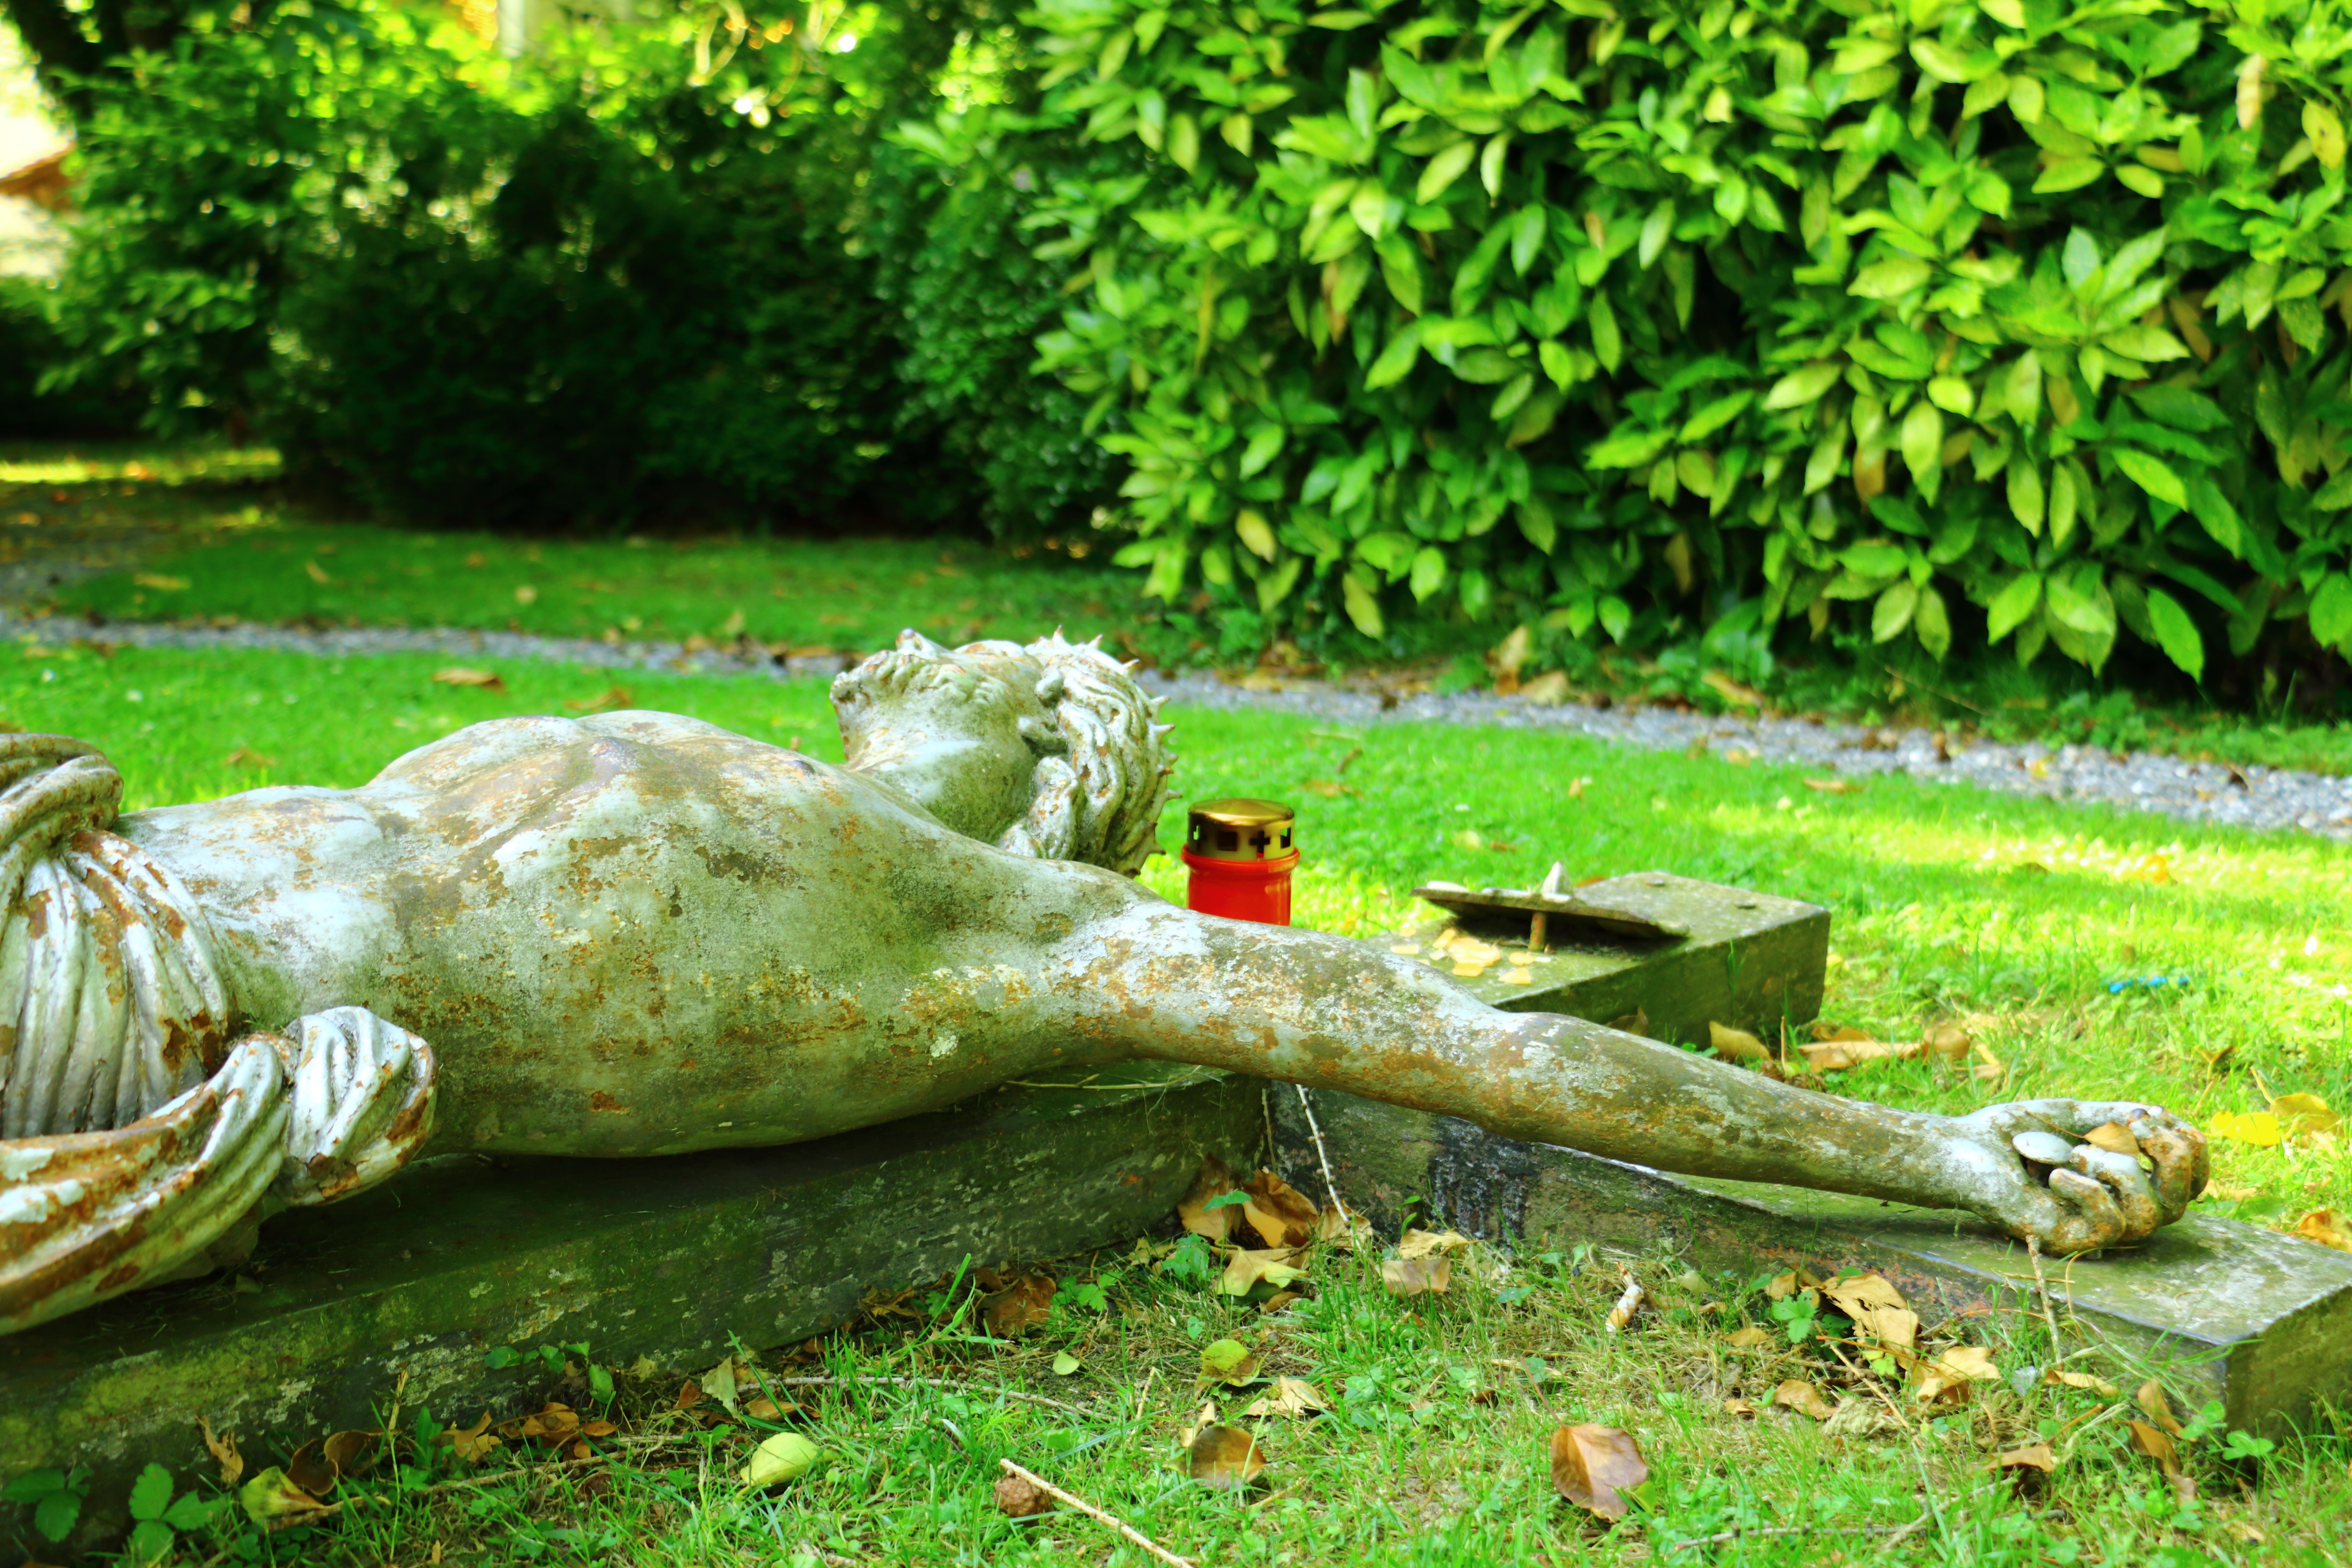
nature, lawn, summer, pond, wildlife, zoo, reptile, garden, crocodile, crucified, jesus, cruz, quiet, crocodilia